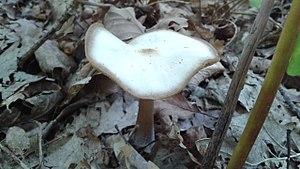
collybie beurrée, collybia butyracea var. asema (nord pas de calais) vue de dessus par temps sec
La Collybie beurrée, Collybia butyracea var. asema, est une variété de champignons basidiomycètes.